World Congress of Intellectuals in Defense of Peace

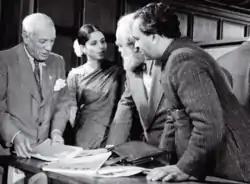
Pablo Picasso, Minnette de Silva, Jo Davidson and Mulk Raj Anand during the Congress.

A large number of notable individuals, primarily supportive of left-wing policies, participated in the conference. They included: